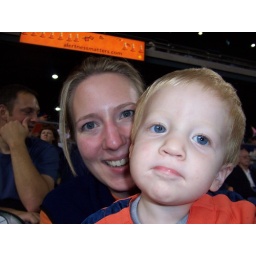
sammy and mommy sitting in a tree